Describe the emotion expressed in this image:  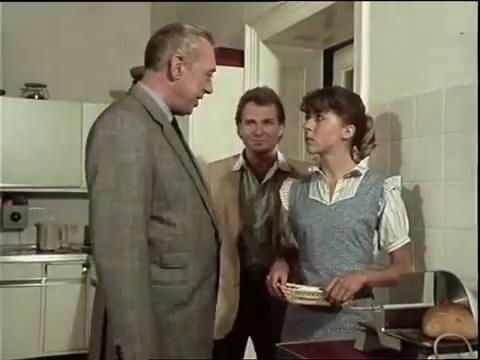
This person displays Pain, valence and arousal with low intensity.